Berend Hendriks

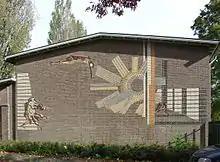
Stone Mosaic "Stone pullers," Gouda

Berend Hendriks (Apeldoorn, July 9, 1918 – Arnhem, August 6, 1997) was a Dutch artist, and lecturer at the ArtEZ Academy of fine art in Arnhem. Together with Peter Struycken he initiated the Arnhem school of environmental art.